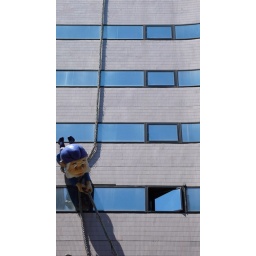
An office building exterior in Hokaido, Japan